Long-tailed tit

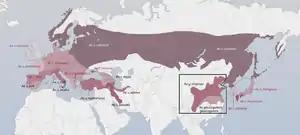
Distribution map of long-tailed tits

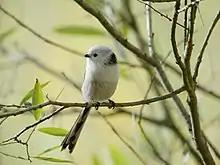
"Aegithalos caudatus caudatus" with white head in Berlin

The silver-throated bushtit ("Aegithalos glaucogularis") from eastern China was formerly considered conspecific but the plumage is distinctive and there are significant genetic differences.